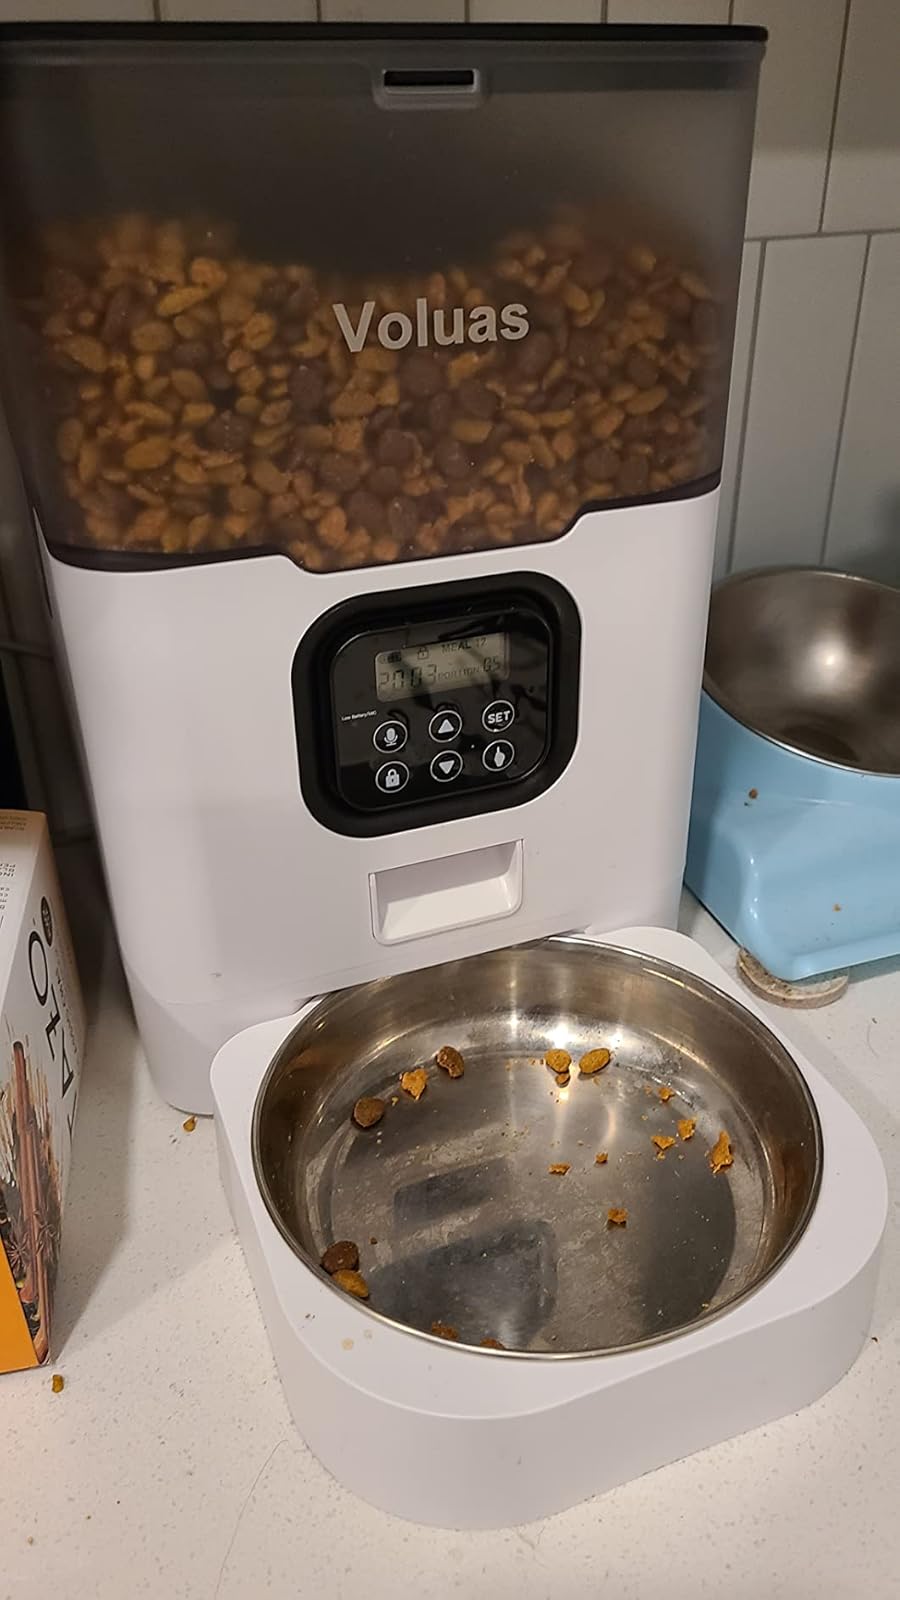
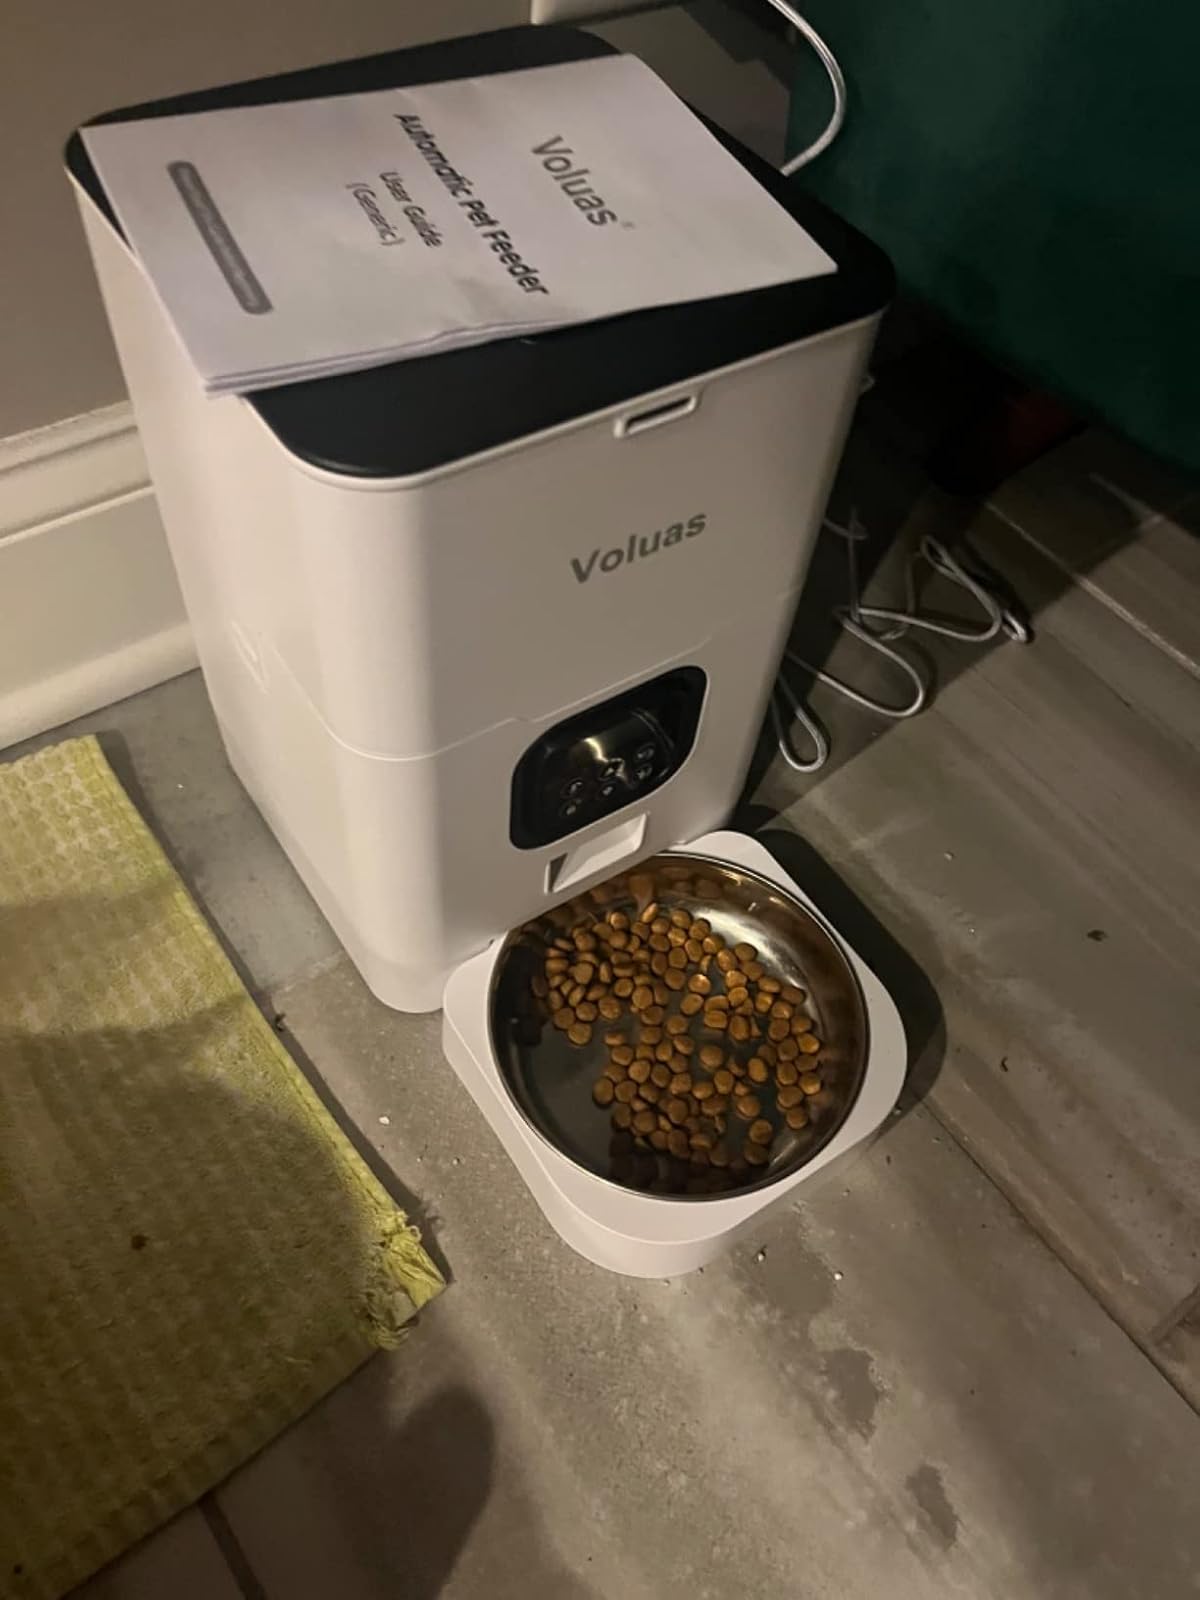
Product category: items_feeder
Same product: no